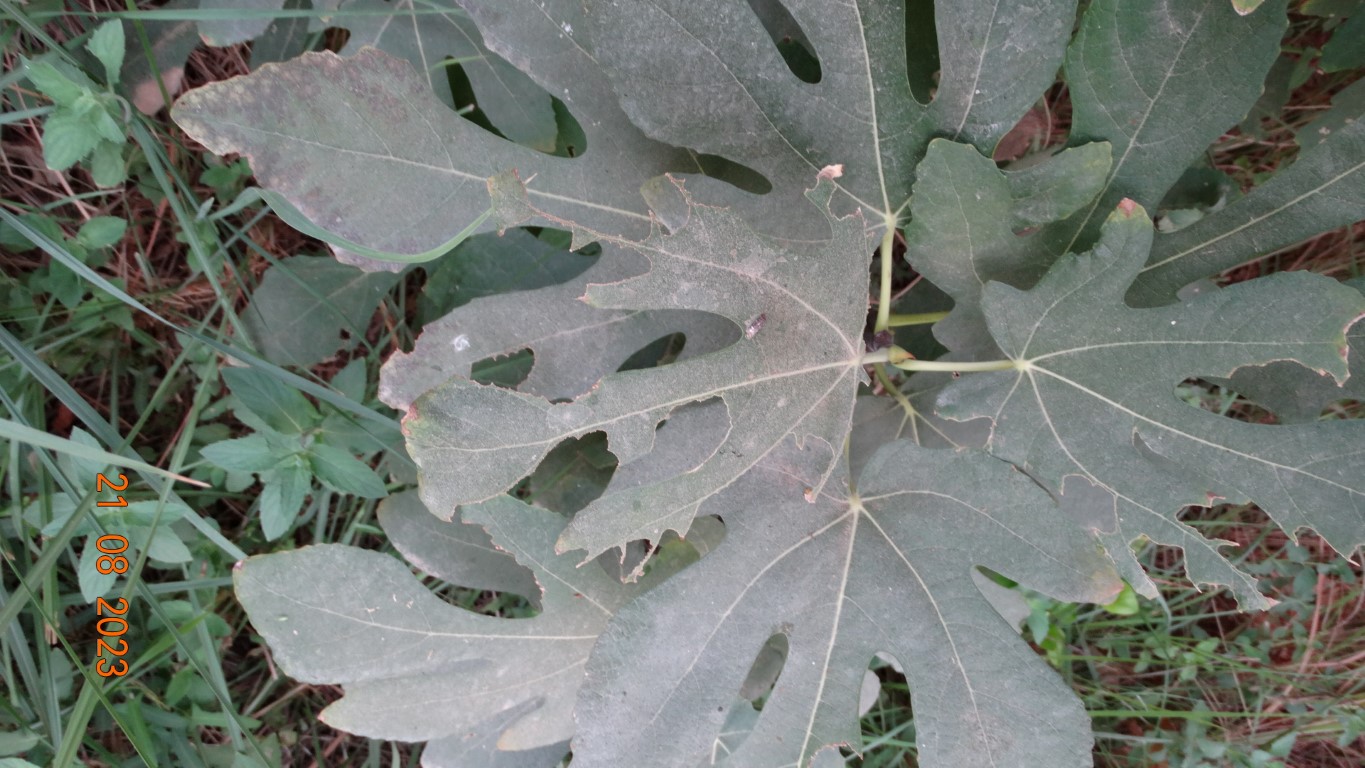
Label: infected